Paull

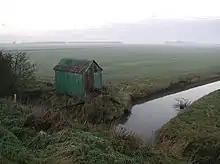
Cherry Cobb Sands (2006)

A hospital was established at "Newton Garth" east of Paul by William le Gros in the reign of Henry II. Originally intended for Lepers, non-Lepers were admitted after 1335. The hospital was suppressed by the Dissolution of Colleges Act 1547, in the reign of Henry VIII.